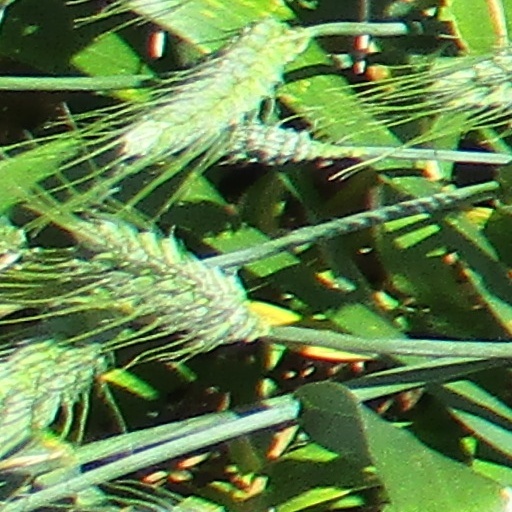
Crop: wheat